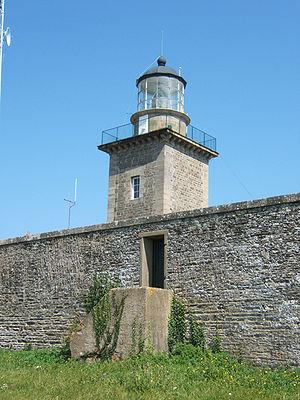
Le phare du Cap Carteret dans le Cotentin.
Le phare de Carteret est une maison-phare bâtie sur la falaise du cap de Carteret, sur la commune de Barneville-Carteret. Ce phare peut être visité pendant les périodes de vacances scolaires, les week-end et jours fériés.
En français, lors de sa création en 1806 par l'amiral Louis Jacob sous Napoléon Iᵉʳ, le sémaphore était un poste de défense établi sur la côte, chargé de surveiller les approches maritimes et de signaler par signaux optiques toute activité ennemie.
Le cap de Carteret est un promontoire rocheux d'origine cambrienne sur la Côte des Isles, sur la commune de Barneville-Carteret dans la Manche.